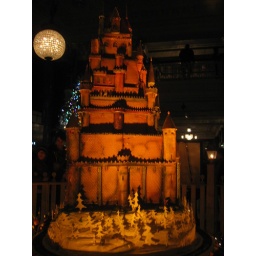
sugar castle w/ train around it. neat to look at.